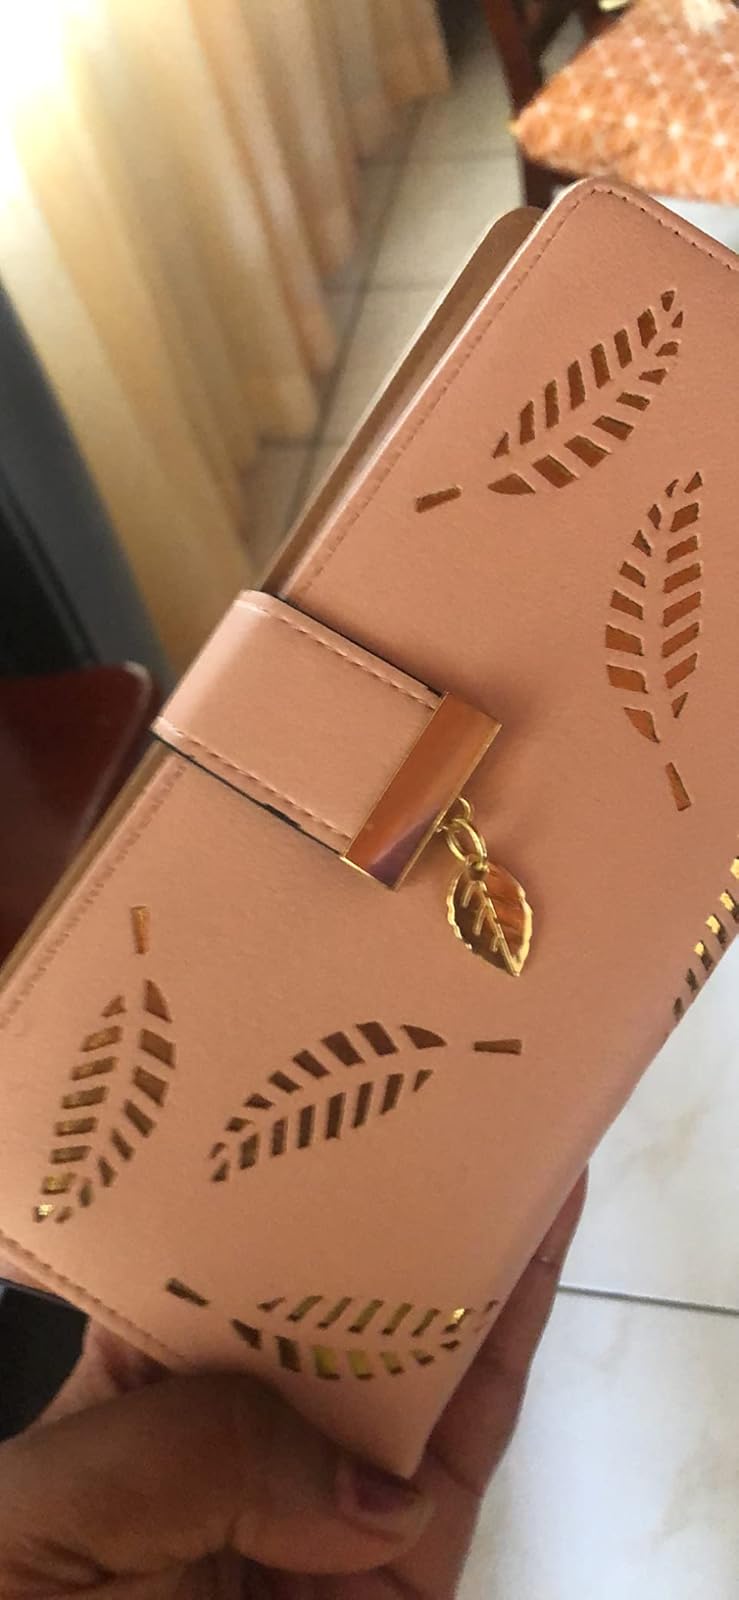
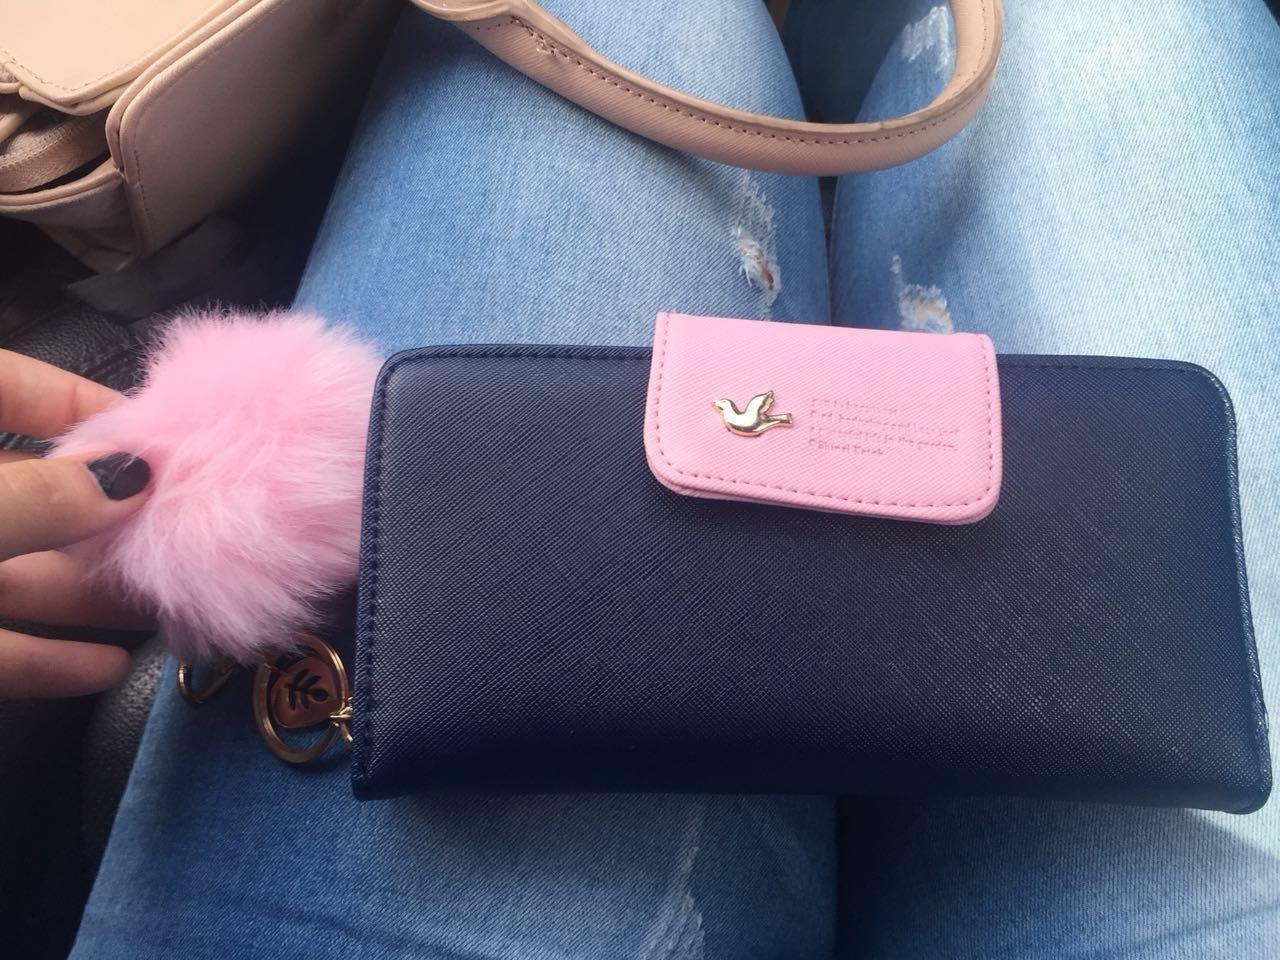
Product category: accessories_handbag
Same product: no